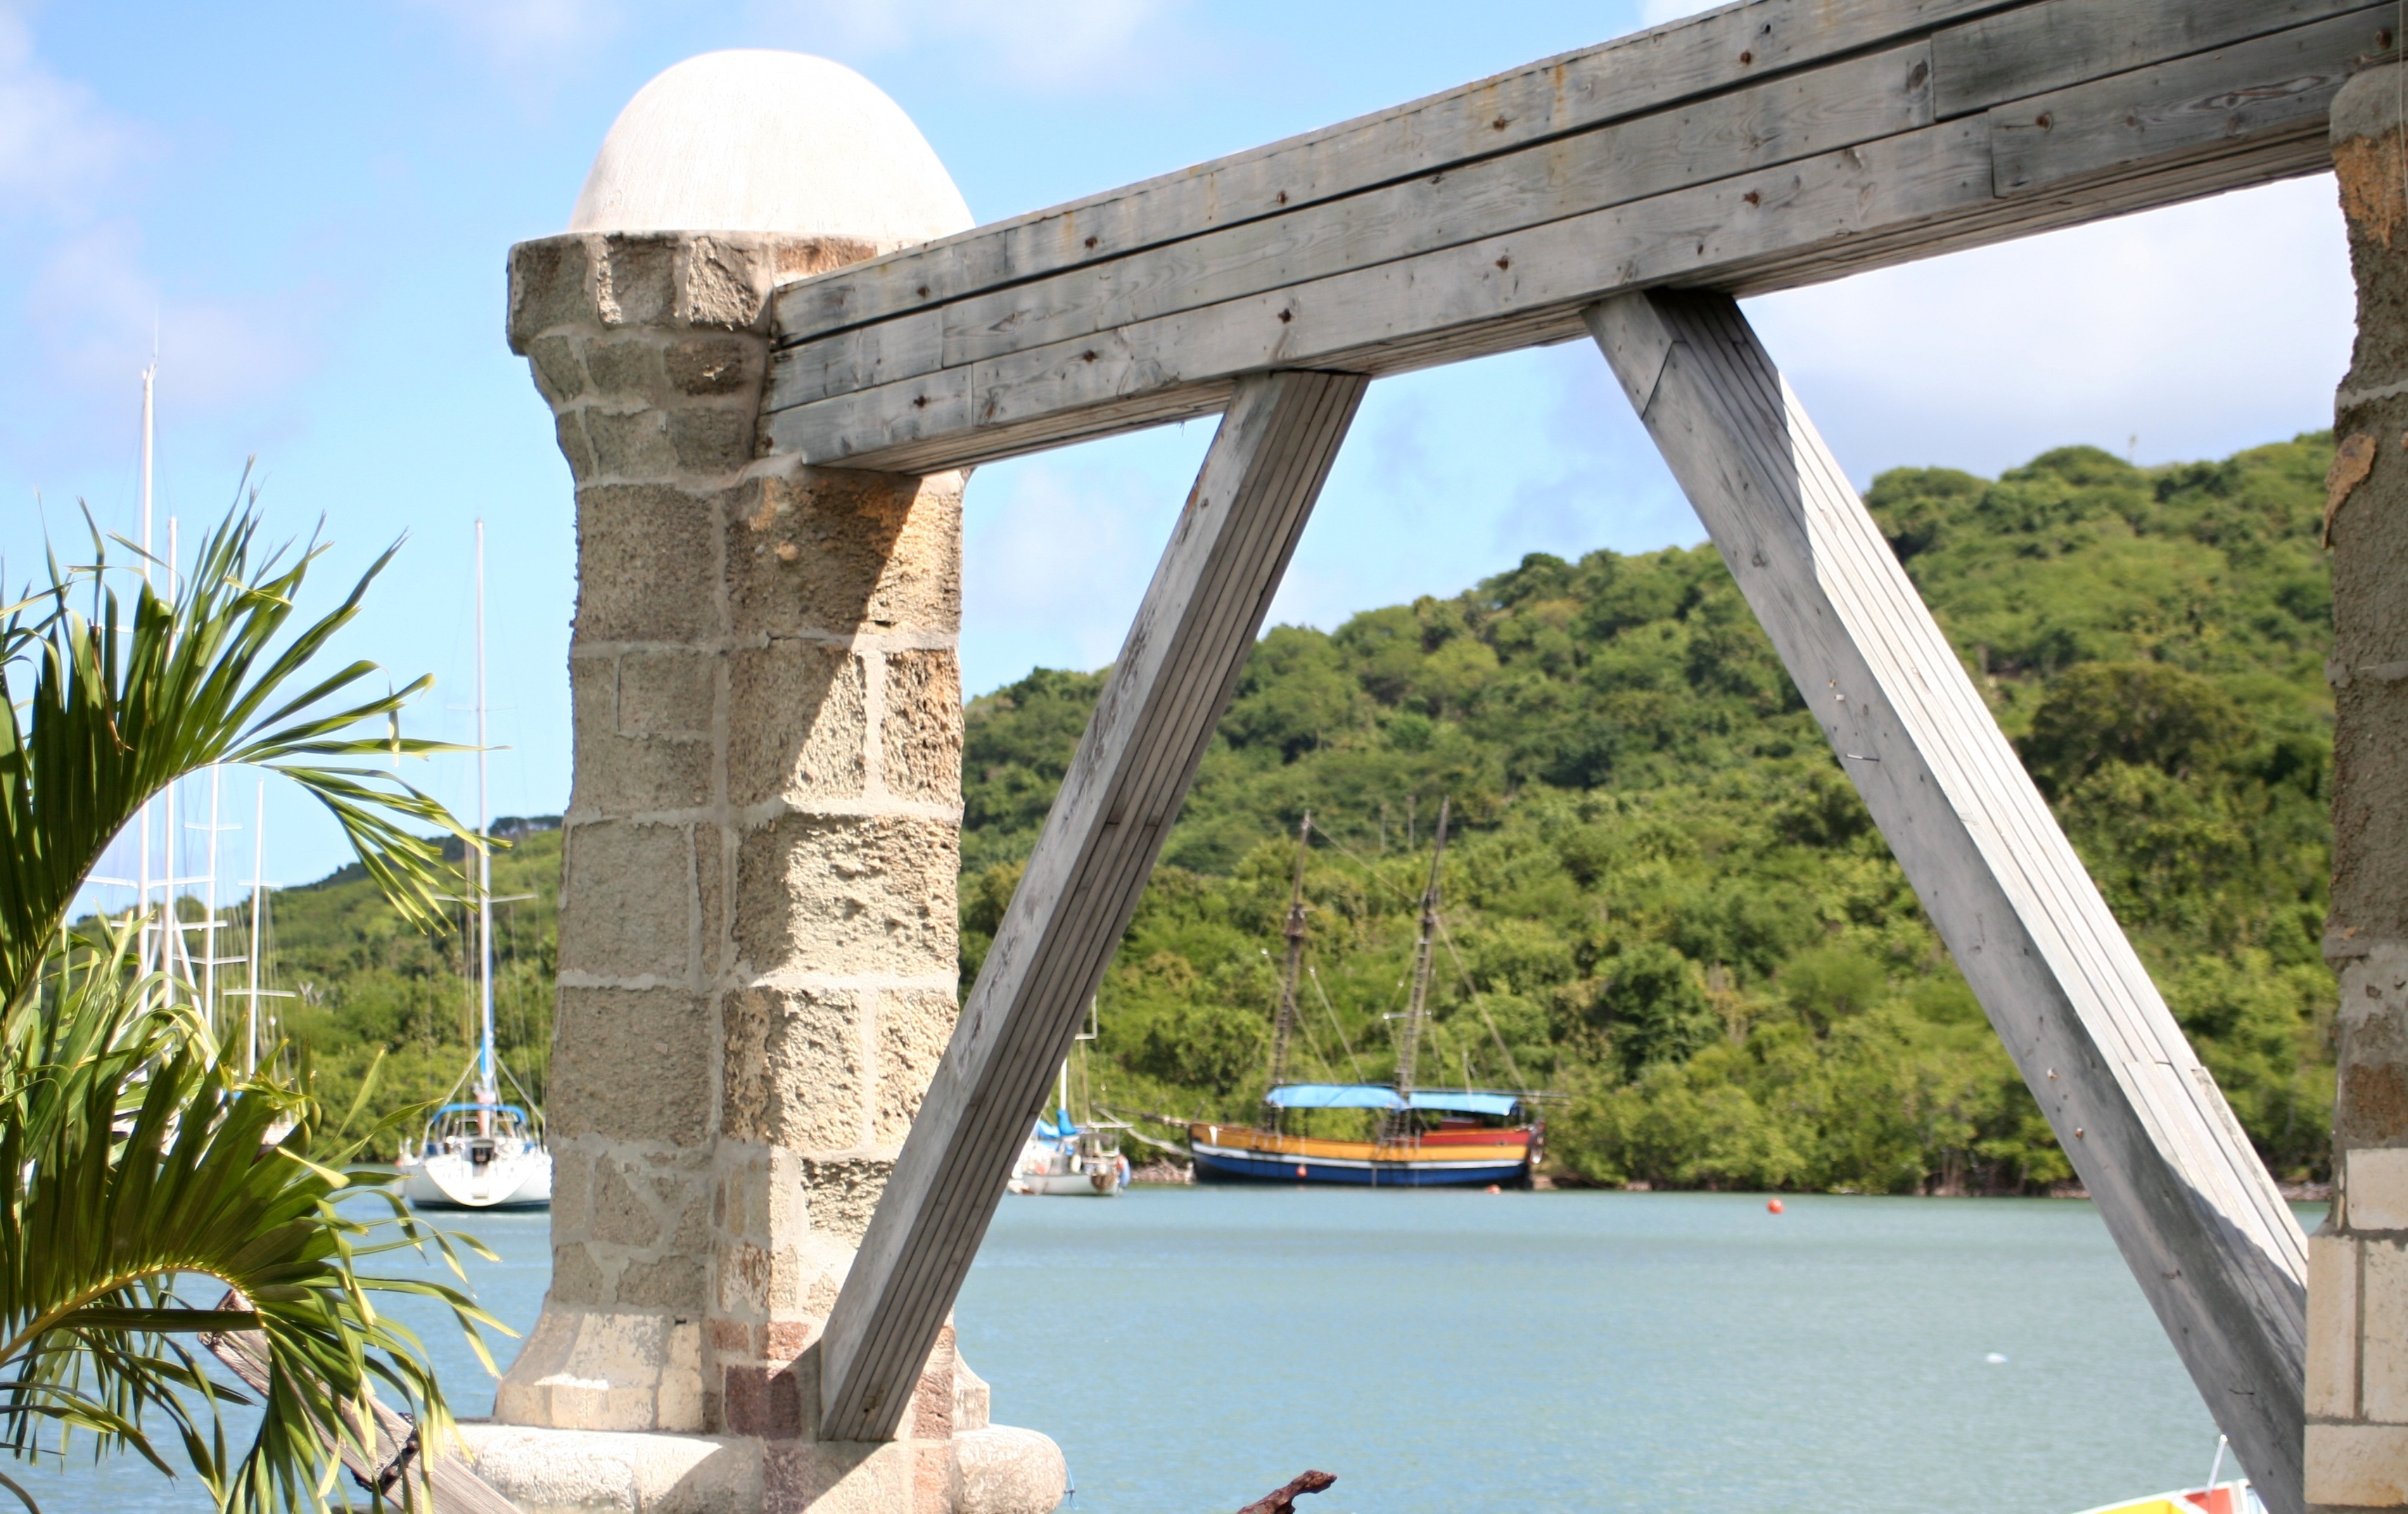
beach, landscape, sea, water, nature, ocean, sky, bridge, ship, summer, vacation, paradise, tropical, holiday, island, blue, port, lonely, waterway, clouds, relaxation, boats, ships, sail, anchor, beautiful, caribbean, sailing vessel, navy, sailor, palm trees, booked, antigua, sand beach, arch bridge